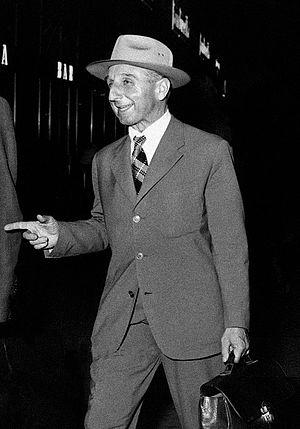
Le comte Ardito Desio était un explorateur, alpiniste, géologue et cartographe italien.